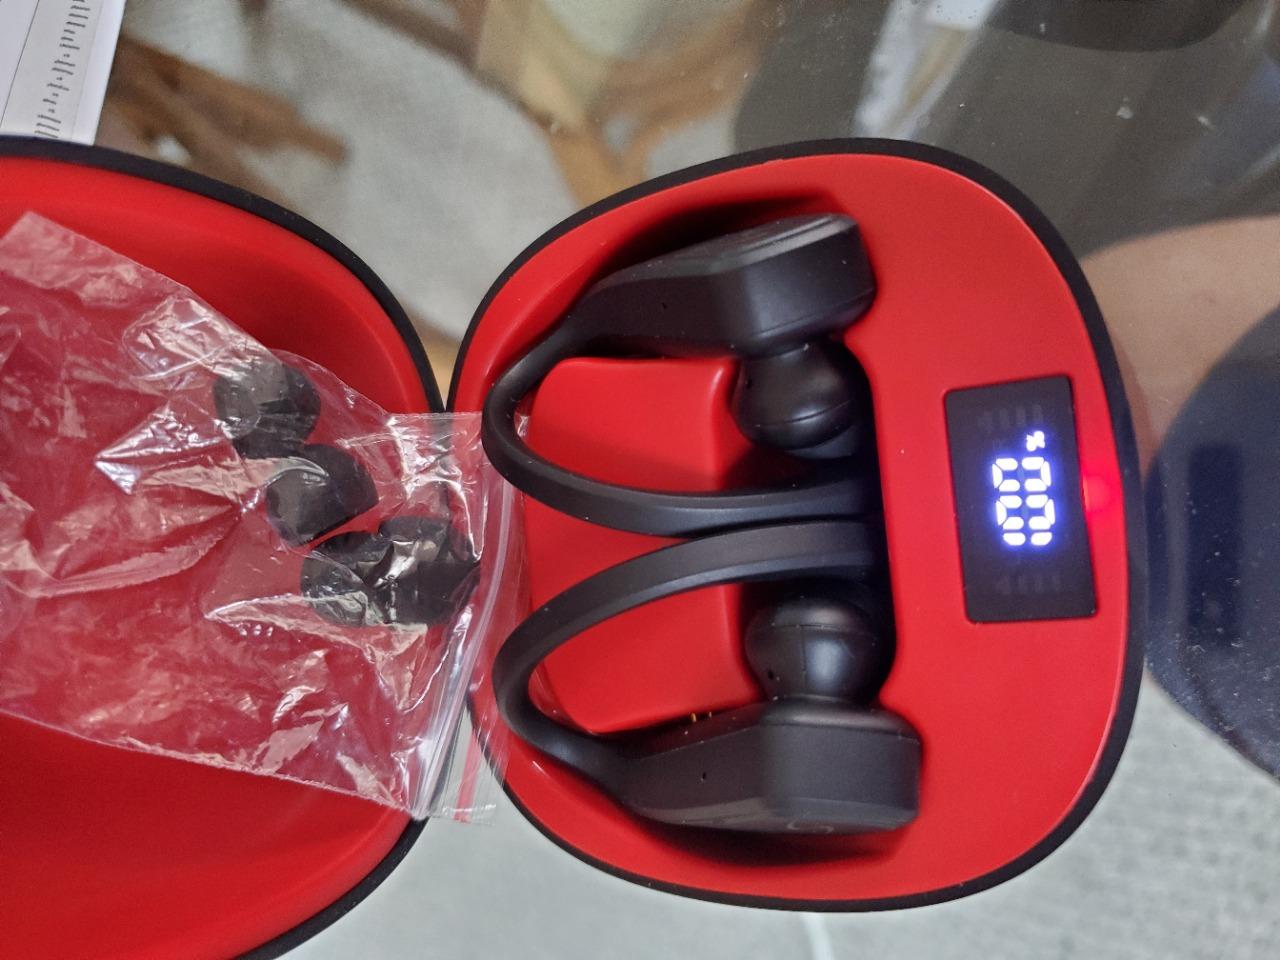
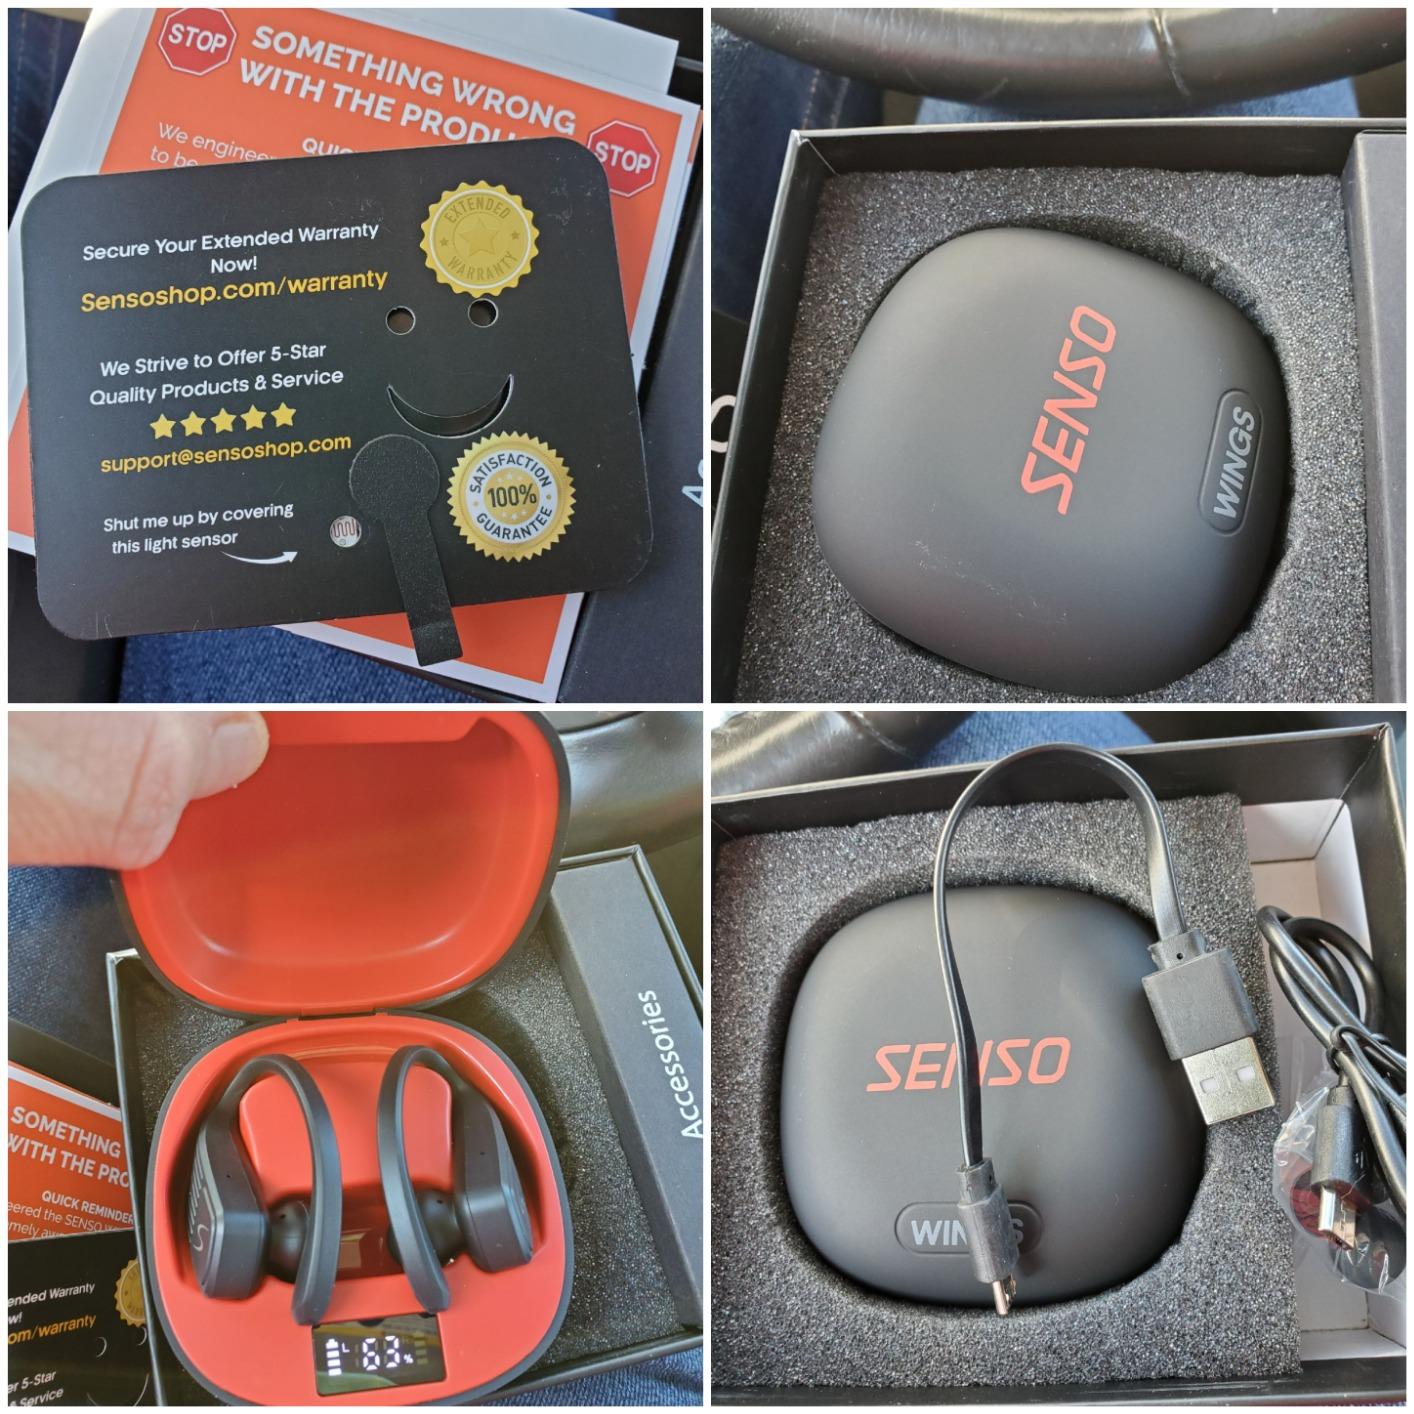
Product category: earbuds
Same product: yes